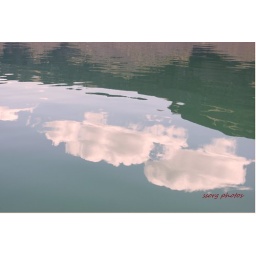
clouds in the water